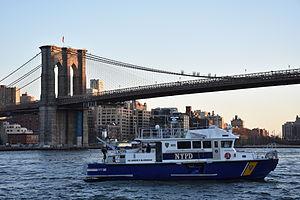
Le New York City Police Department ou NYPD est le service de police de la ville de New York, aux États-Unis. Fondé en 1845, le NYPD est l'un des premiers services de police du pays, ainsi que le plus important service de police municipale en termes d'effectif. Il est chargé du respect de la loi et de la lutte contre la criminalité sur l'ensemble des cinq arrondissements de la ville de New York. Lors de sa création, au XIXᵉ siècle, le NYPD prit pour modèle le Metropolitan Police Service de Londres. Depuis, 1973, son quartier général se situe au 1 Police Plaza dans le quartier de Lower Manhattan.